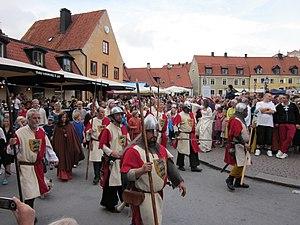
Visby est la seule ville située sur l'île suédoise de Gotland, au milieu de la mer Baltique, à 90 km des côtes suédoises. Avec 22 593 habitants, elle constitue plus du tiers de la population totale de l'île. C'est le chef-lieu de l'entité région Gotland, issu de la fusion de l'administration du comté de Gotland et de son unique commune.